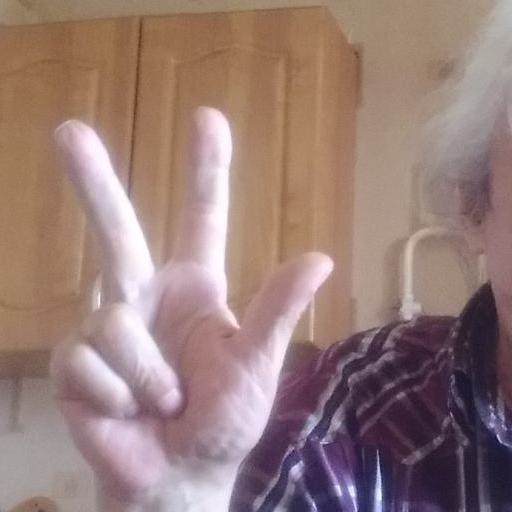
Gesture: three2